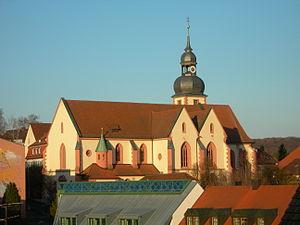
Höchberg est une commune de Bavière, située dans l'arrondissement de Wurtzbourg, dans le district de Basse-Franconie.